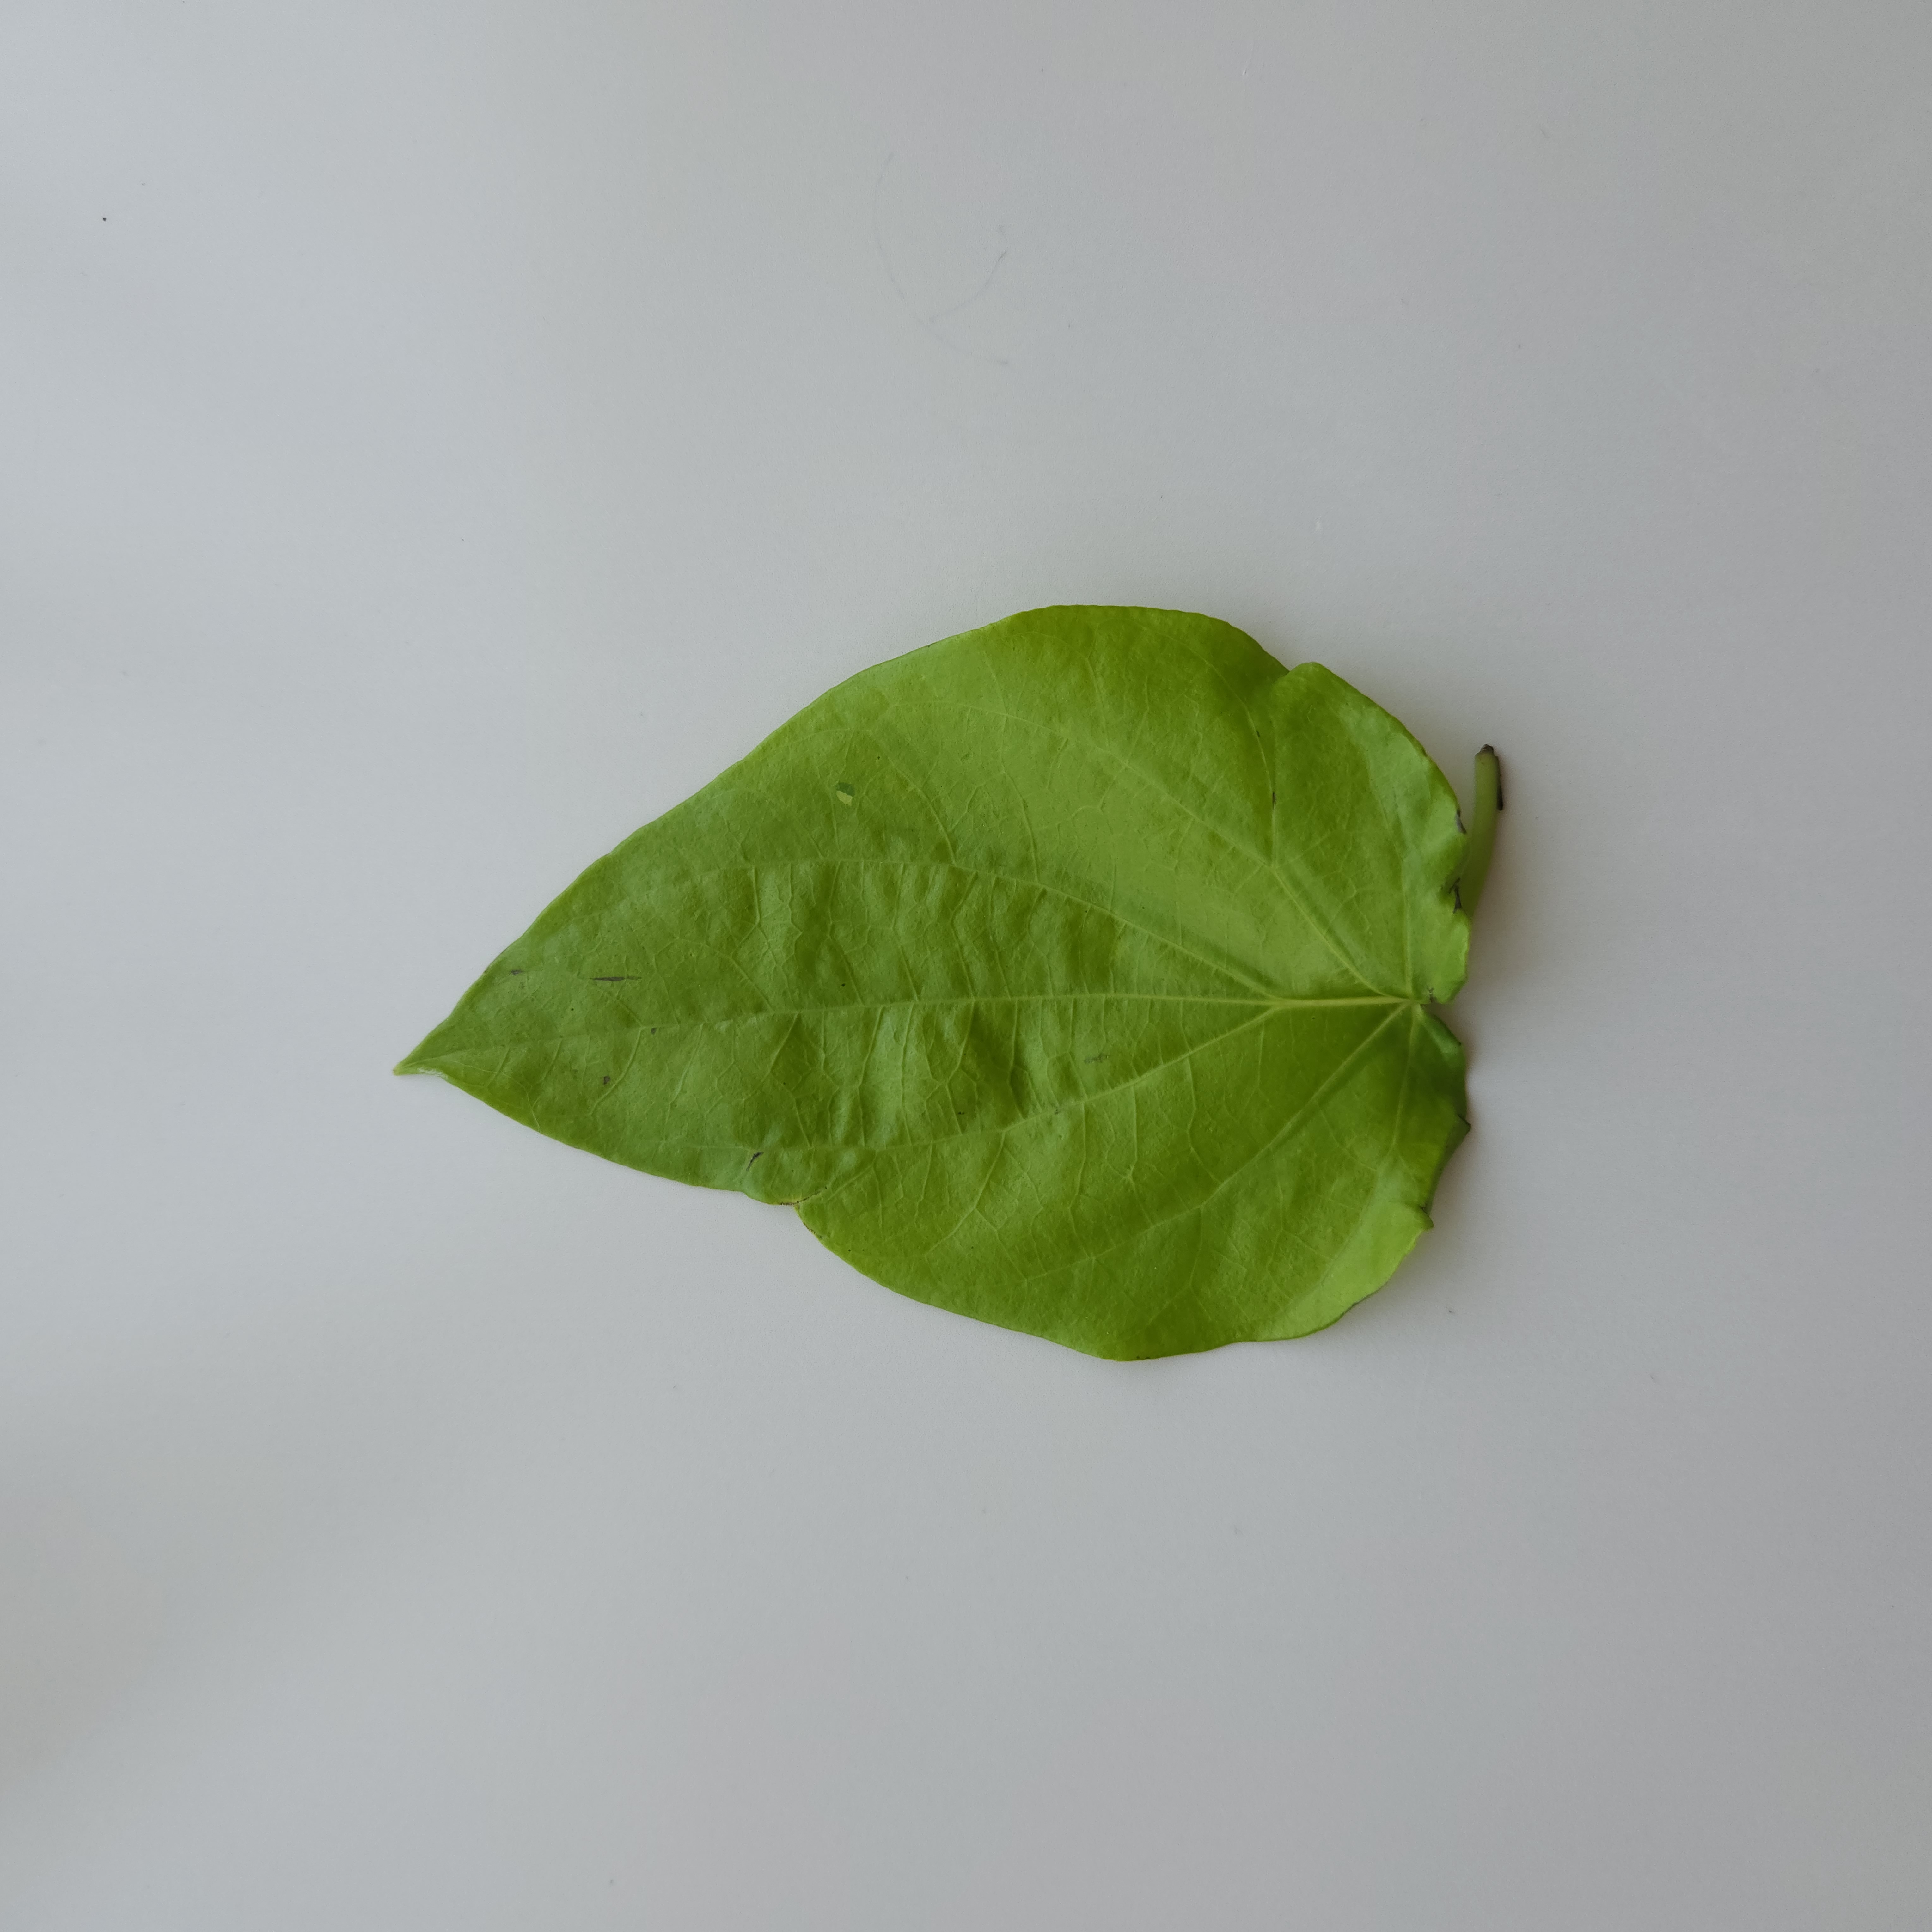
Label: Healthy